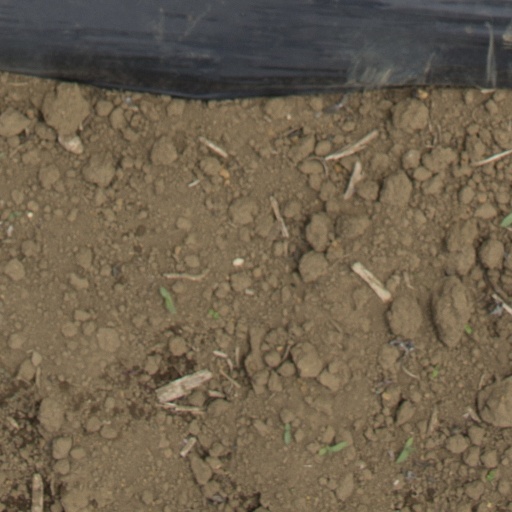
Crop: Jerusalem artichoke